Goito-class cruiser

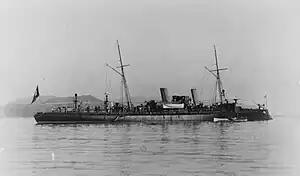
shortly after entering service

As a result of their experimental nature, the ships of the class varied slightly in size. They all were long at the waterline and long overall, but their beam varied from and their draft ranged from . The ships were built with steel hulls. They displaced normally and at full load. They had a crew of between 105 and 121.